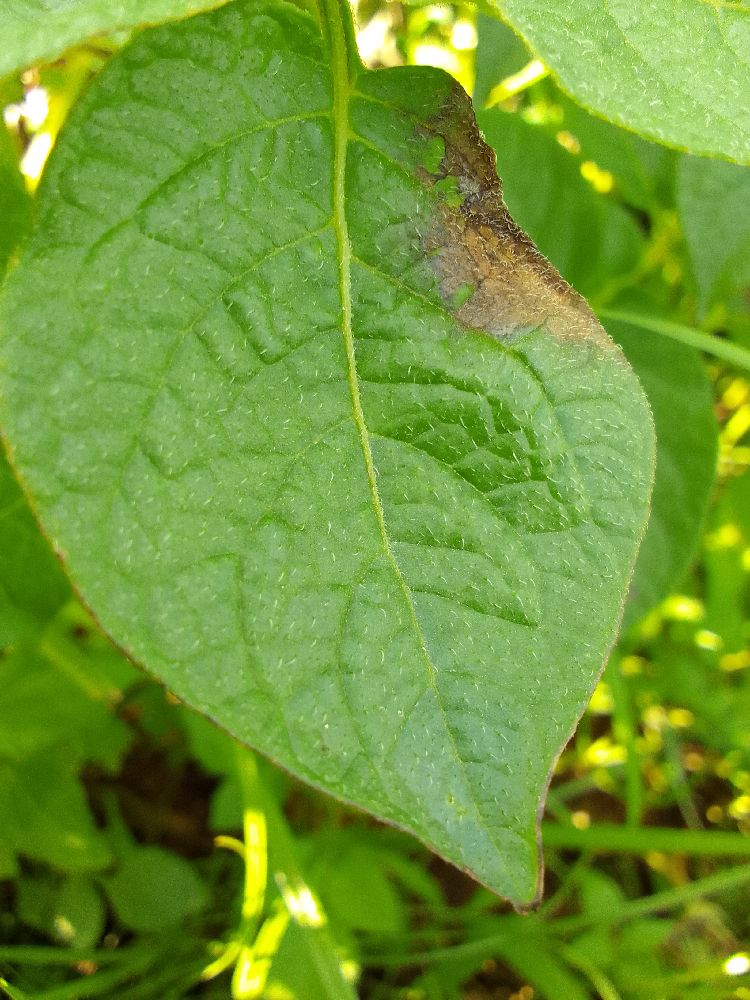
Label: Late blight